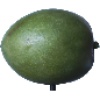
Label: Mango 1